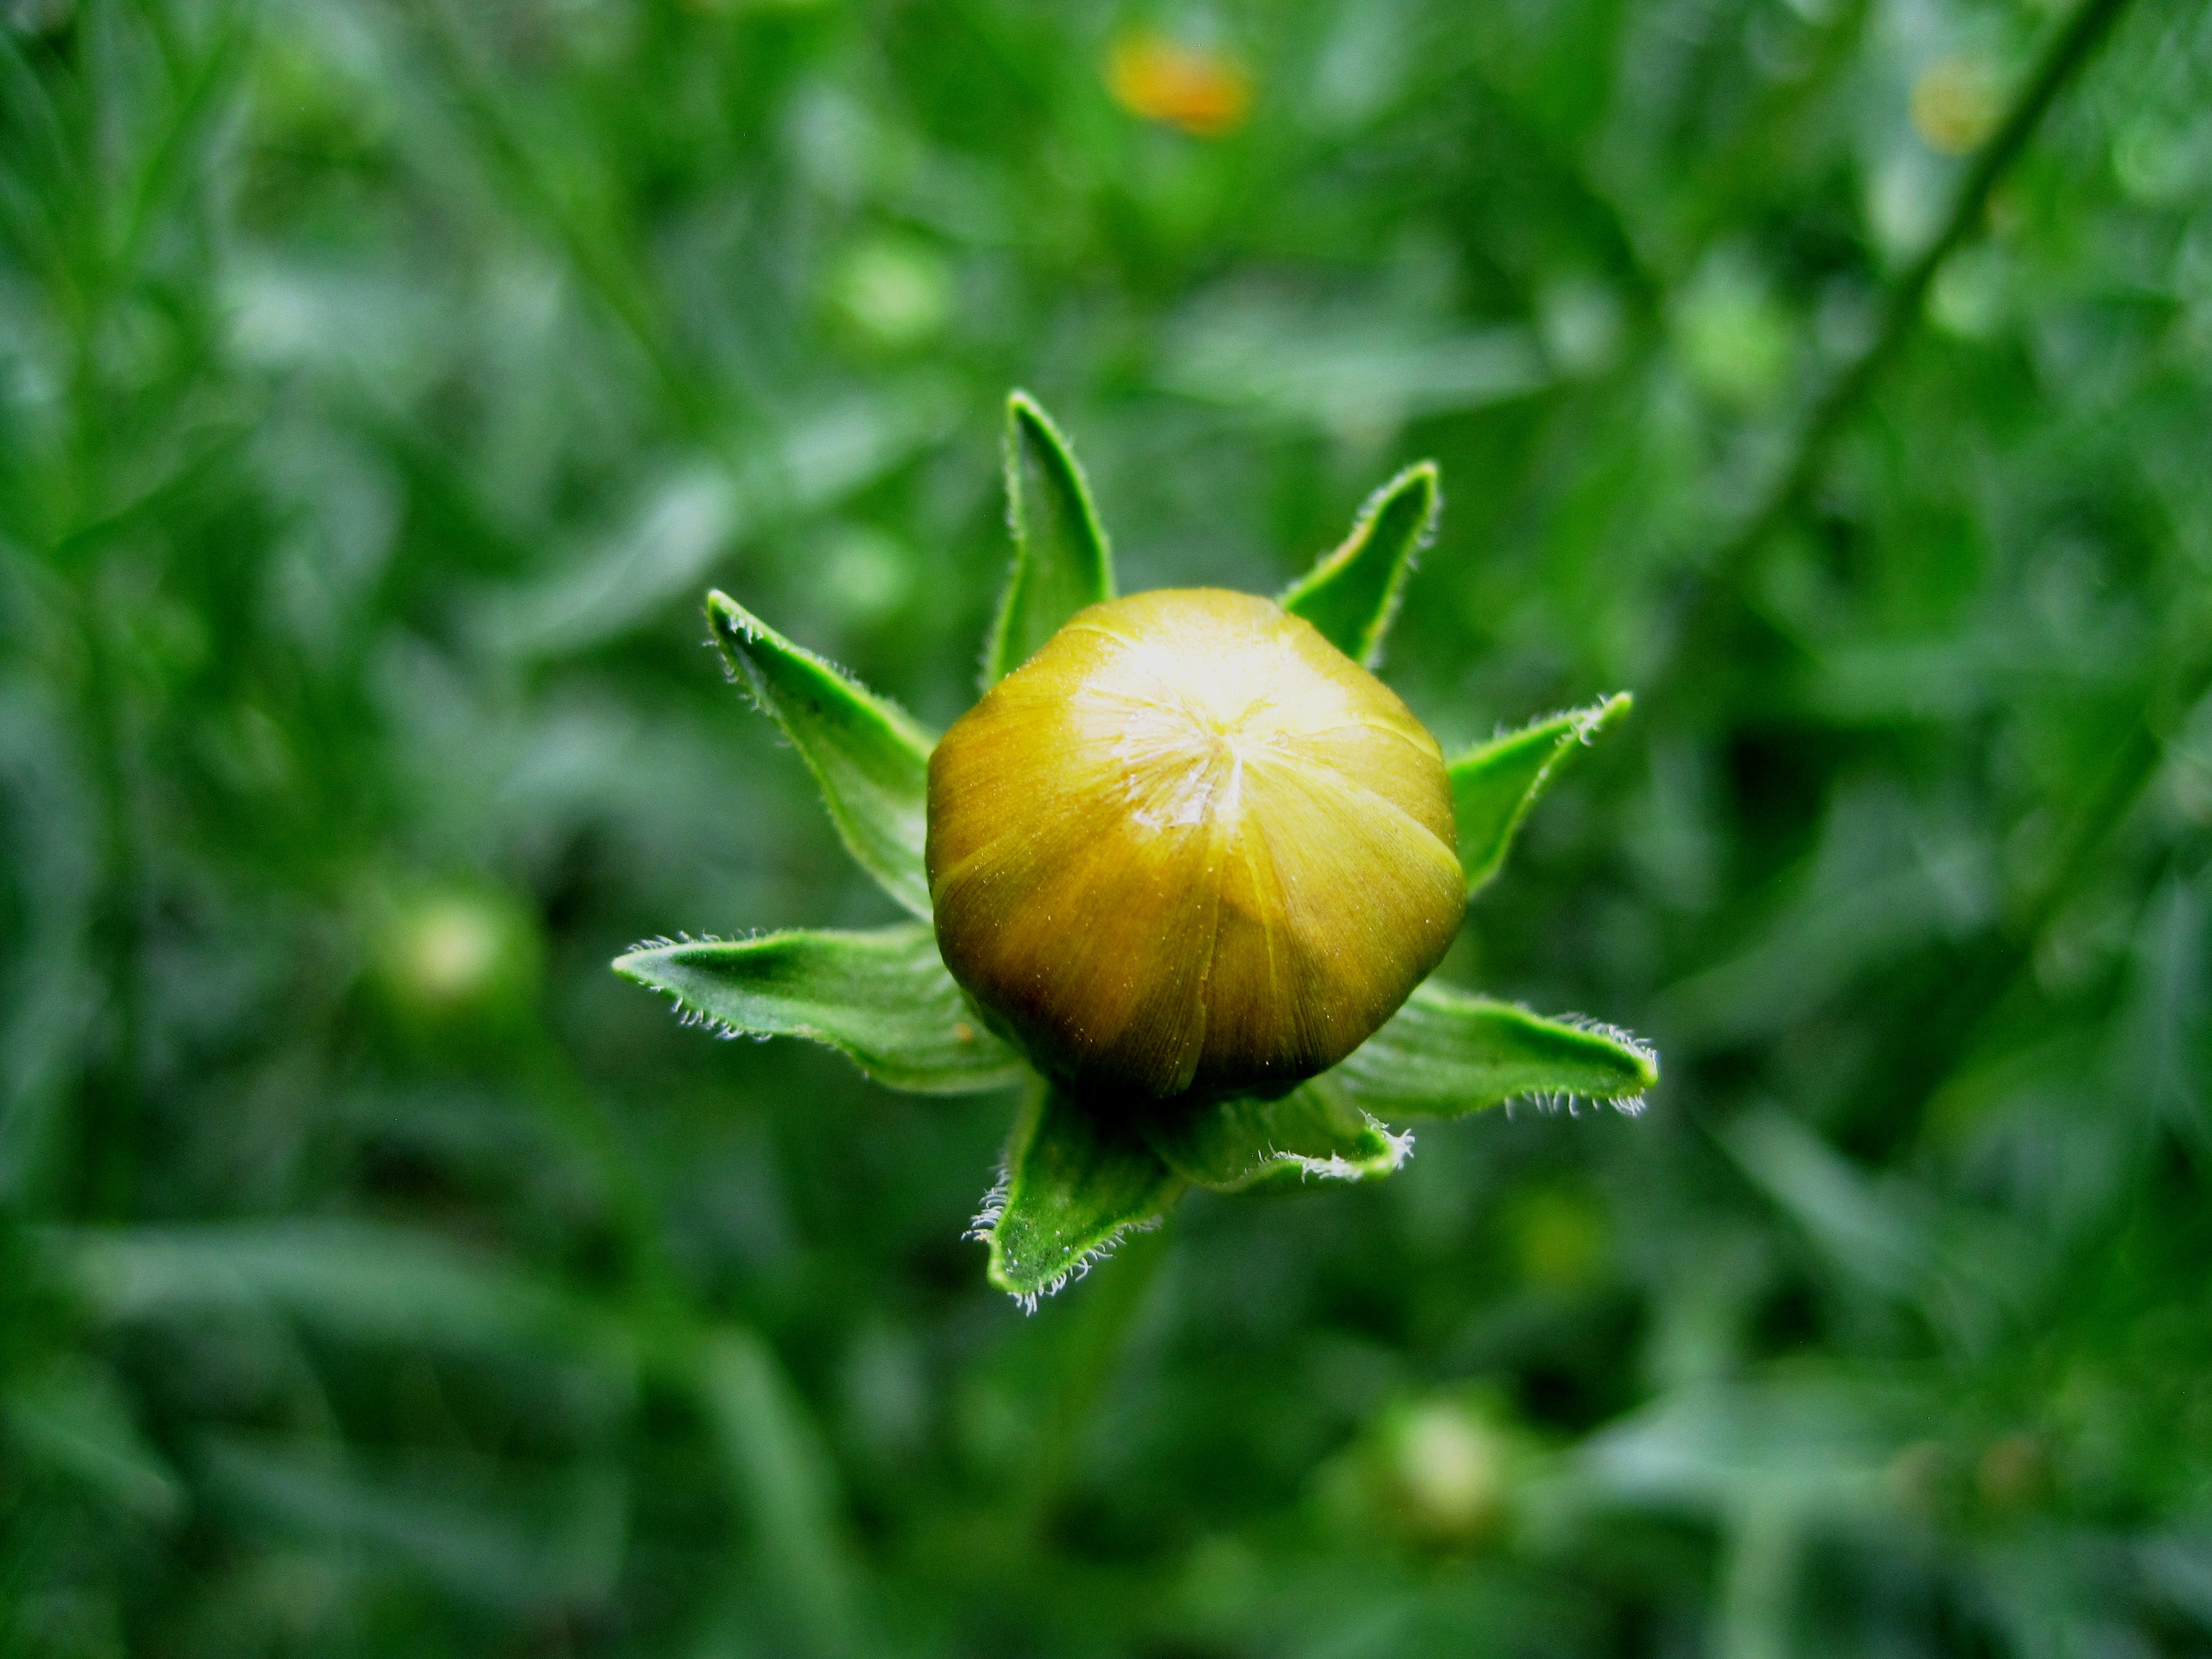
nature, grass, plant, photography, sunlight, leaf, flower, daisy, green, produce, botany, yellow, garden, flora, wildflower, close up, bud, macro photography, unopened, flowering plant, plant stem, land plant